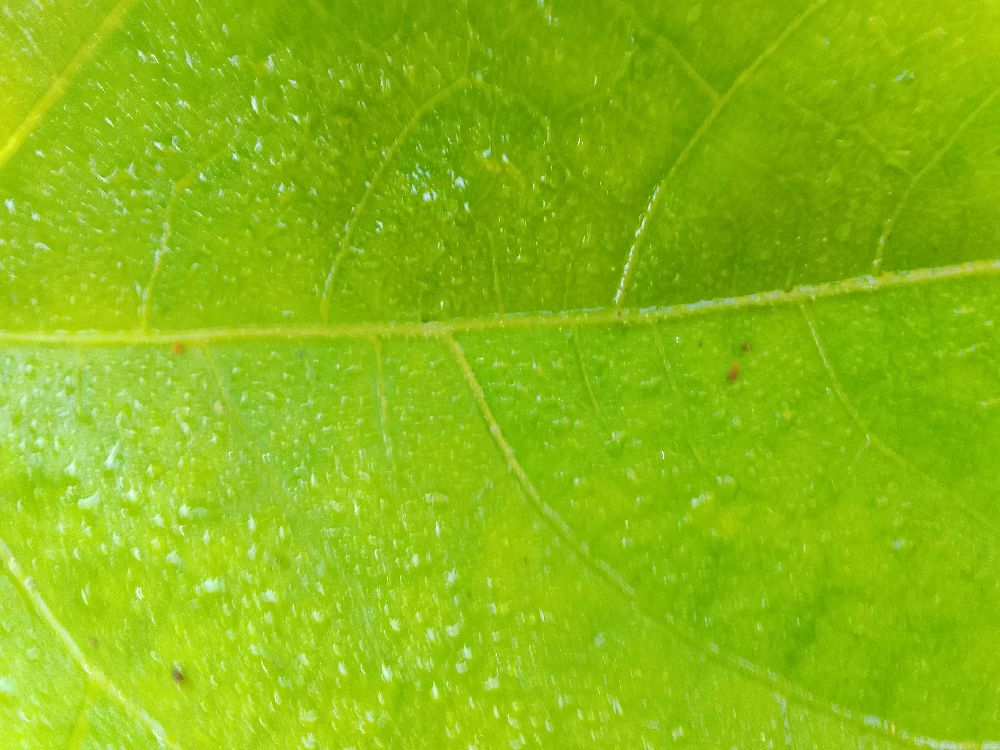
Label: healthy